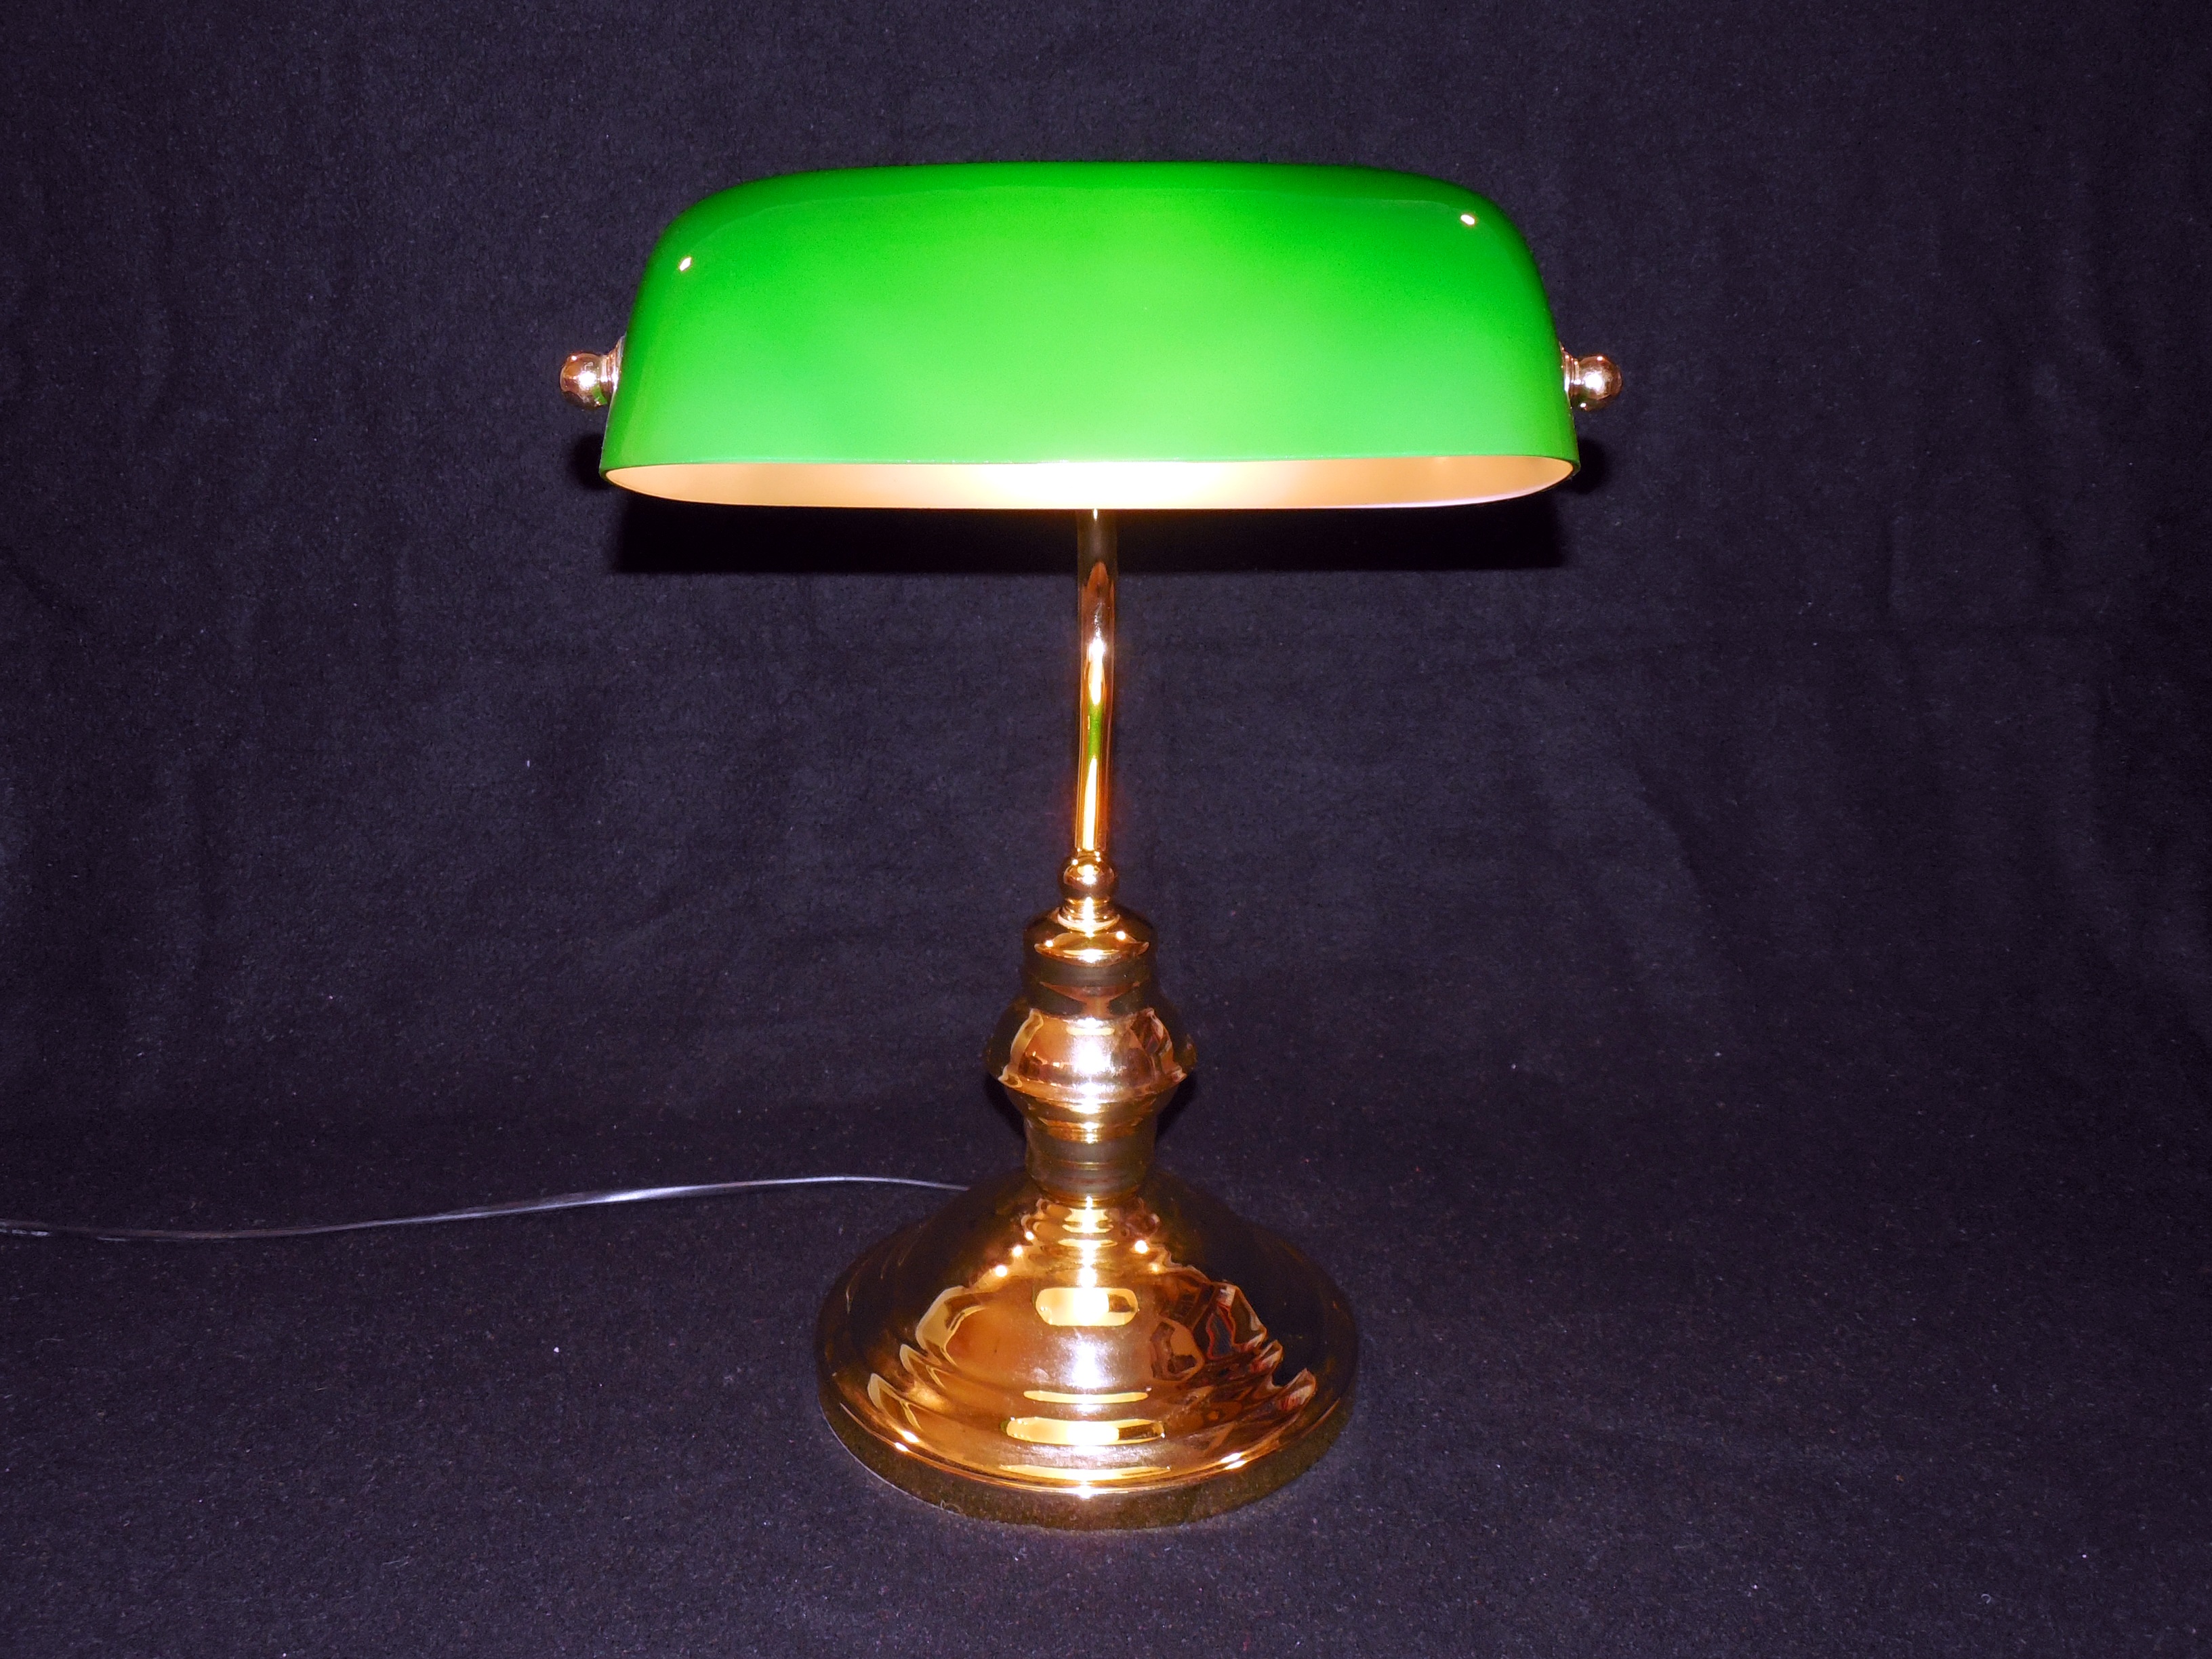
light, glass, atmosphere, lamp, lighting, material, light fixture, table lamp, electric light, incandescent light bulb